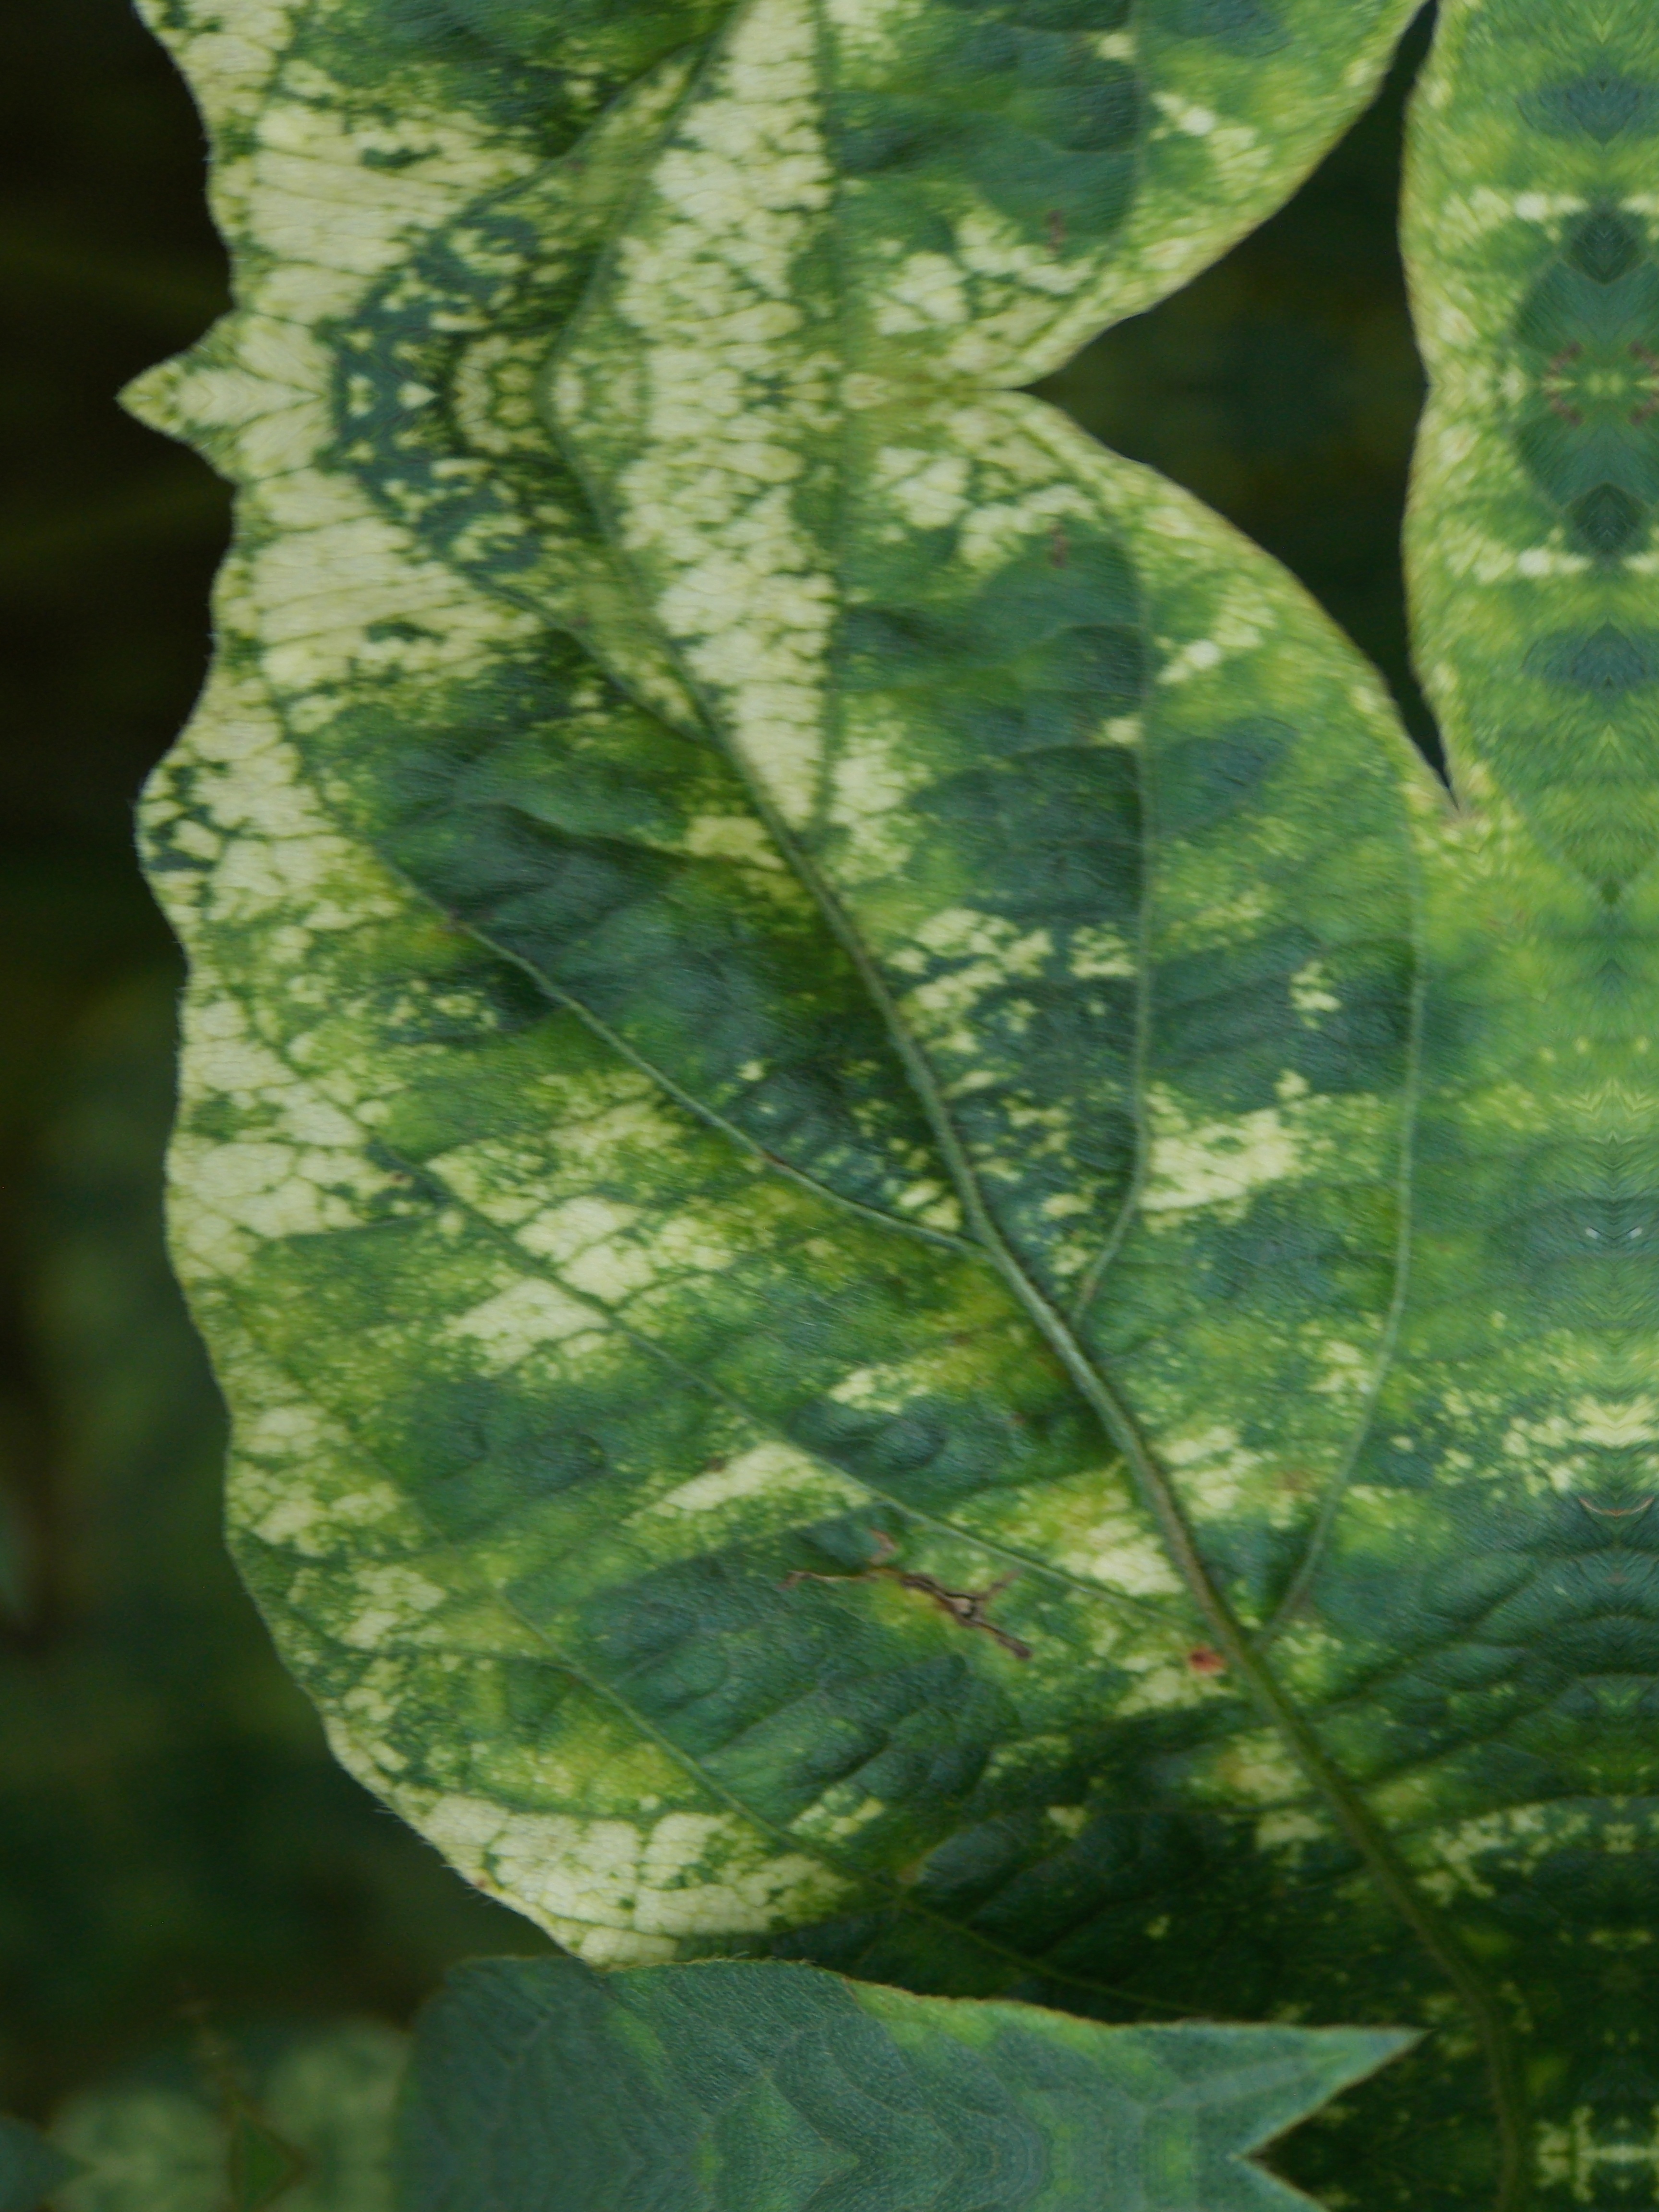
Label: Disease